Egoi Martínez

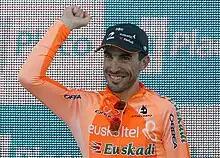
Martínez at the 2008 Vuelta a España.

Egoi Martínez de Esteban (born 15 May 1978 in Etxarri-Aranatz, Navarre) is a Spanish former professional road bicycle racer, who competed as a professional between 2001 and 2013. In his first Tour de France, Martínez finished 41st overall at the 2004 Tour de France.